Surf Life Saving Australia

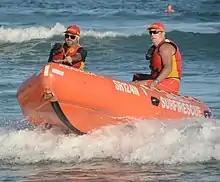
Lifesavers at Bondi Beach

In 1928, a group of Brisbane women who trained at the Ithaca Baths formed the Neptune Ladies Life Saving Club, the first women's club in Australia. As it was believed that women were not strong enough to perform rescues in the surf, the role of women life savers was restricted to swimming pools and still water and to conduct training. Nonetheless, women's clubs participated non-competitively in surf-lifesaving carnivals for many years. In 1959, the Neptune Club commenced regular weekend patrols of the waters of Tallebudgera Creek, a popular swimming area on the Gold Coast. The patrol of 10 women would camp in the foreshore in tents. In 1960, the Queensland Government donated some land to build a clubhouse, which was built in 1961 following local fundraising. They were the first female club to establish a regular patrol and to establish a clubhouse. In 1980, the rules were changed, so that women could become active patrolling members of the SLSA on all beaches. Neptune Club members were among the first women to obtain the surf bronze medallion (required for surf rescues). As men's life saving clubs began to open to women members, the Neptune Club opened to men and is now called the Neptune Royal Life Saving Club and continues to patrol Tallebudgera Creek. Forty years later in 2020, SLSA had 79,775 female members of all ages and in all roles across 314 surf clubs, making up 45% of the membership.